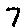
Label: 7